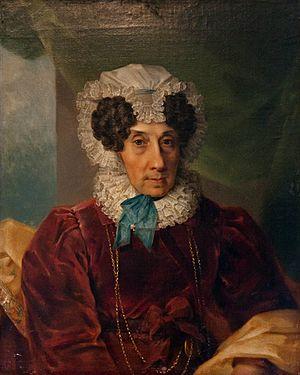
Natalia Kirillovna Zagriajskaïa, née Razoumovskaïa, est une dame d'honneur, salonnière et philanthrope russe.